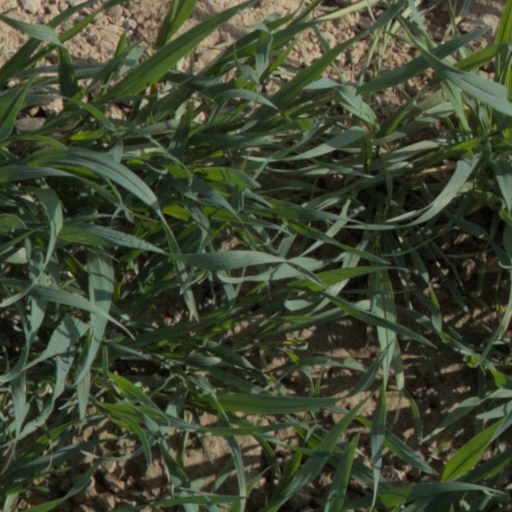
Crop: wheat